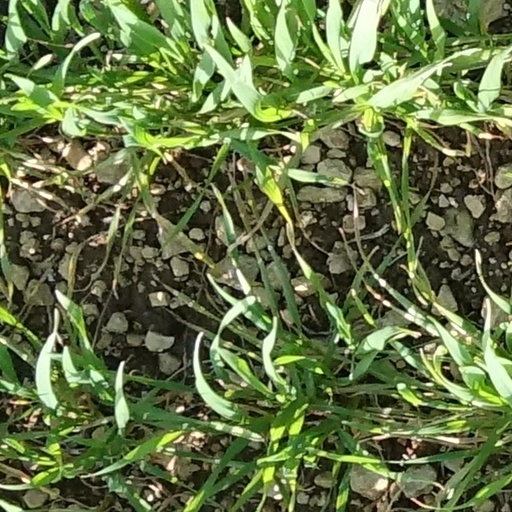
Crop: wheat